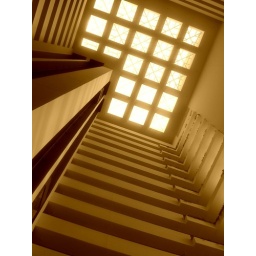
Looking up from the ground floor at the Doubletree Suites in Boston.